Timeline of dromaeosaurid research

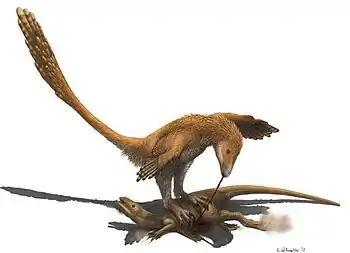
Artistic restoration of "Deinonychus" preying on "Zephyrosaurus"

This timeline of dromaeosaurid research is a chronological listing of events in the history of paleontology focused on the dromaeosaurids, a group of sickle-clawed, bird-like theropod dinosaurs including animals like "Velociraptor". Since the Native Americans of Montana used the sediments of the Cloverly Formation to produce pigments, they may have encountered remains of the dromaeosaurid "Deinonychus" hundreds of years before these fossils came to the attention of formally trained scientists.